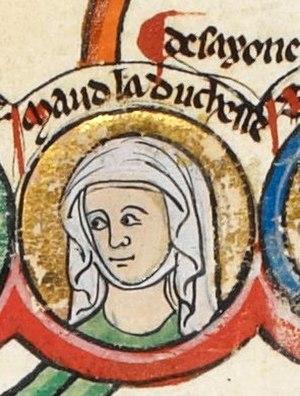
Mathilde d'Angleterre, est la première fille d’Henri II d'Angleterre, dit Henri Court-manteau, et d’Aliénor d'Aquitaine.